James Learmonth Gowans

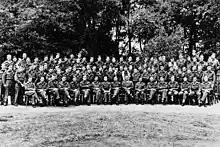
Group photo of London Medical students who went to Belsen

Sir James Learmonth "Jim" Gowans (7 May 1924 – 1 April 2020) was a British physician and immunologist. In 1945, while studying medicine at King's College Hospital, he assisted at the liberated Bergen-Belsen concentration camp as a voluntary medical student.